Bakkhali

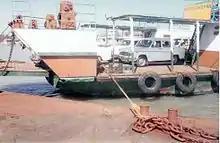
Ferry crossing across the Hatania Doania creek at Namkhana

Jambudwip and Lothian are two forested islands nearby. The only means of travel to the islands is by crude motorised country boat as there are no jetties in the islands. These islands are also places of tourist attraction nowadays.